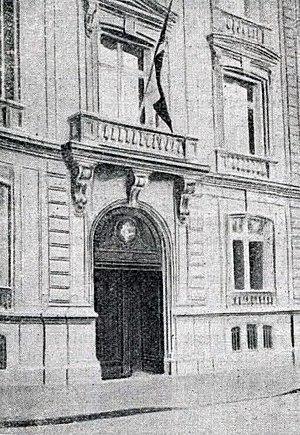
L'Hôtel Humbert à Paris, siège du Touring Club de France en 1905.
Le Touring Club de France, créé en 1890 par un groupe de vélocipédistes, est une ancienne association, disparue en 1983, dont le but était le développement du tourisme.